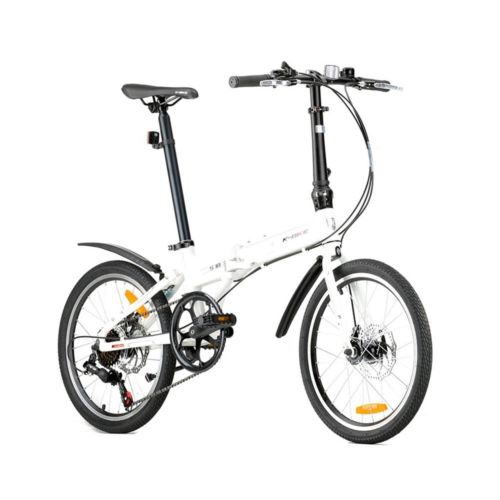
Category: bicycle